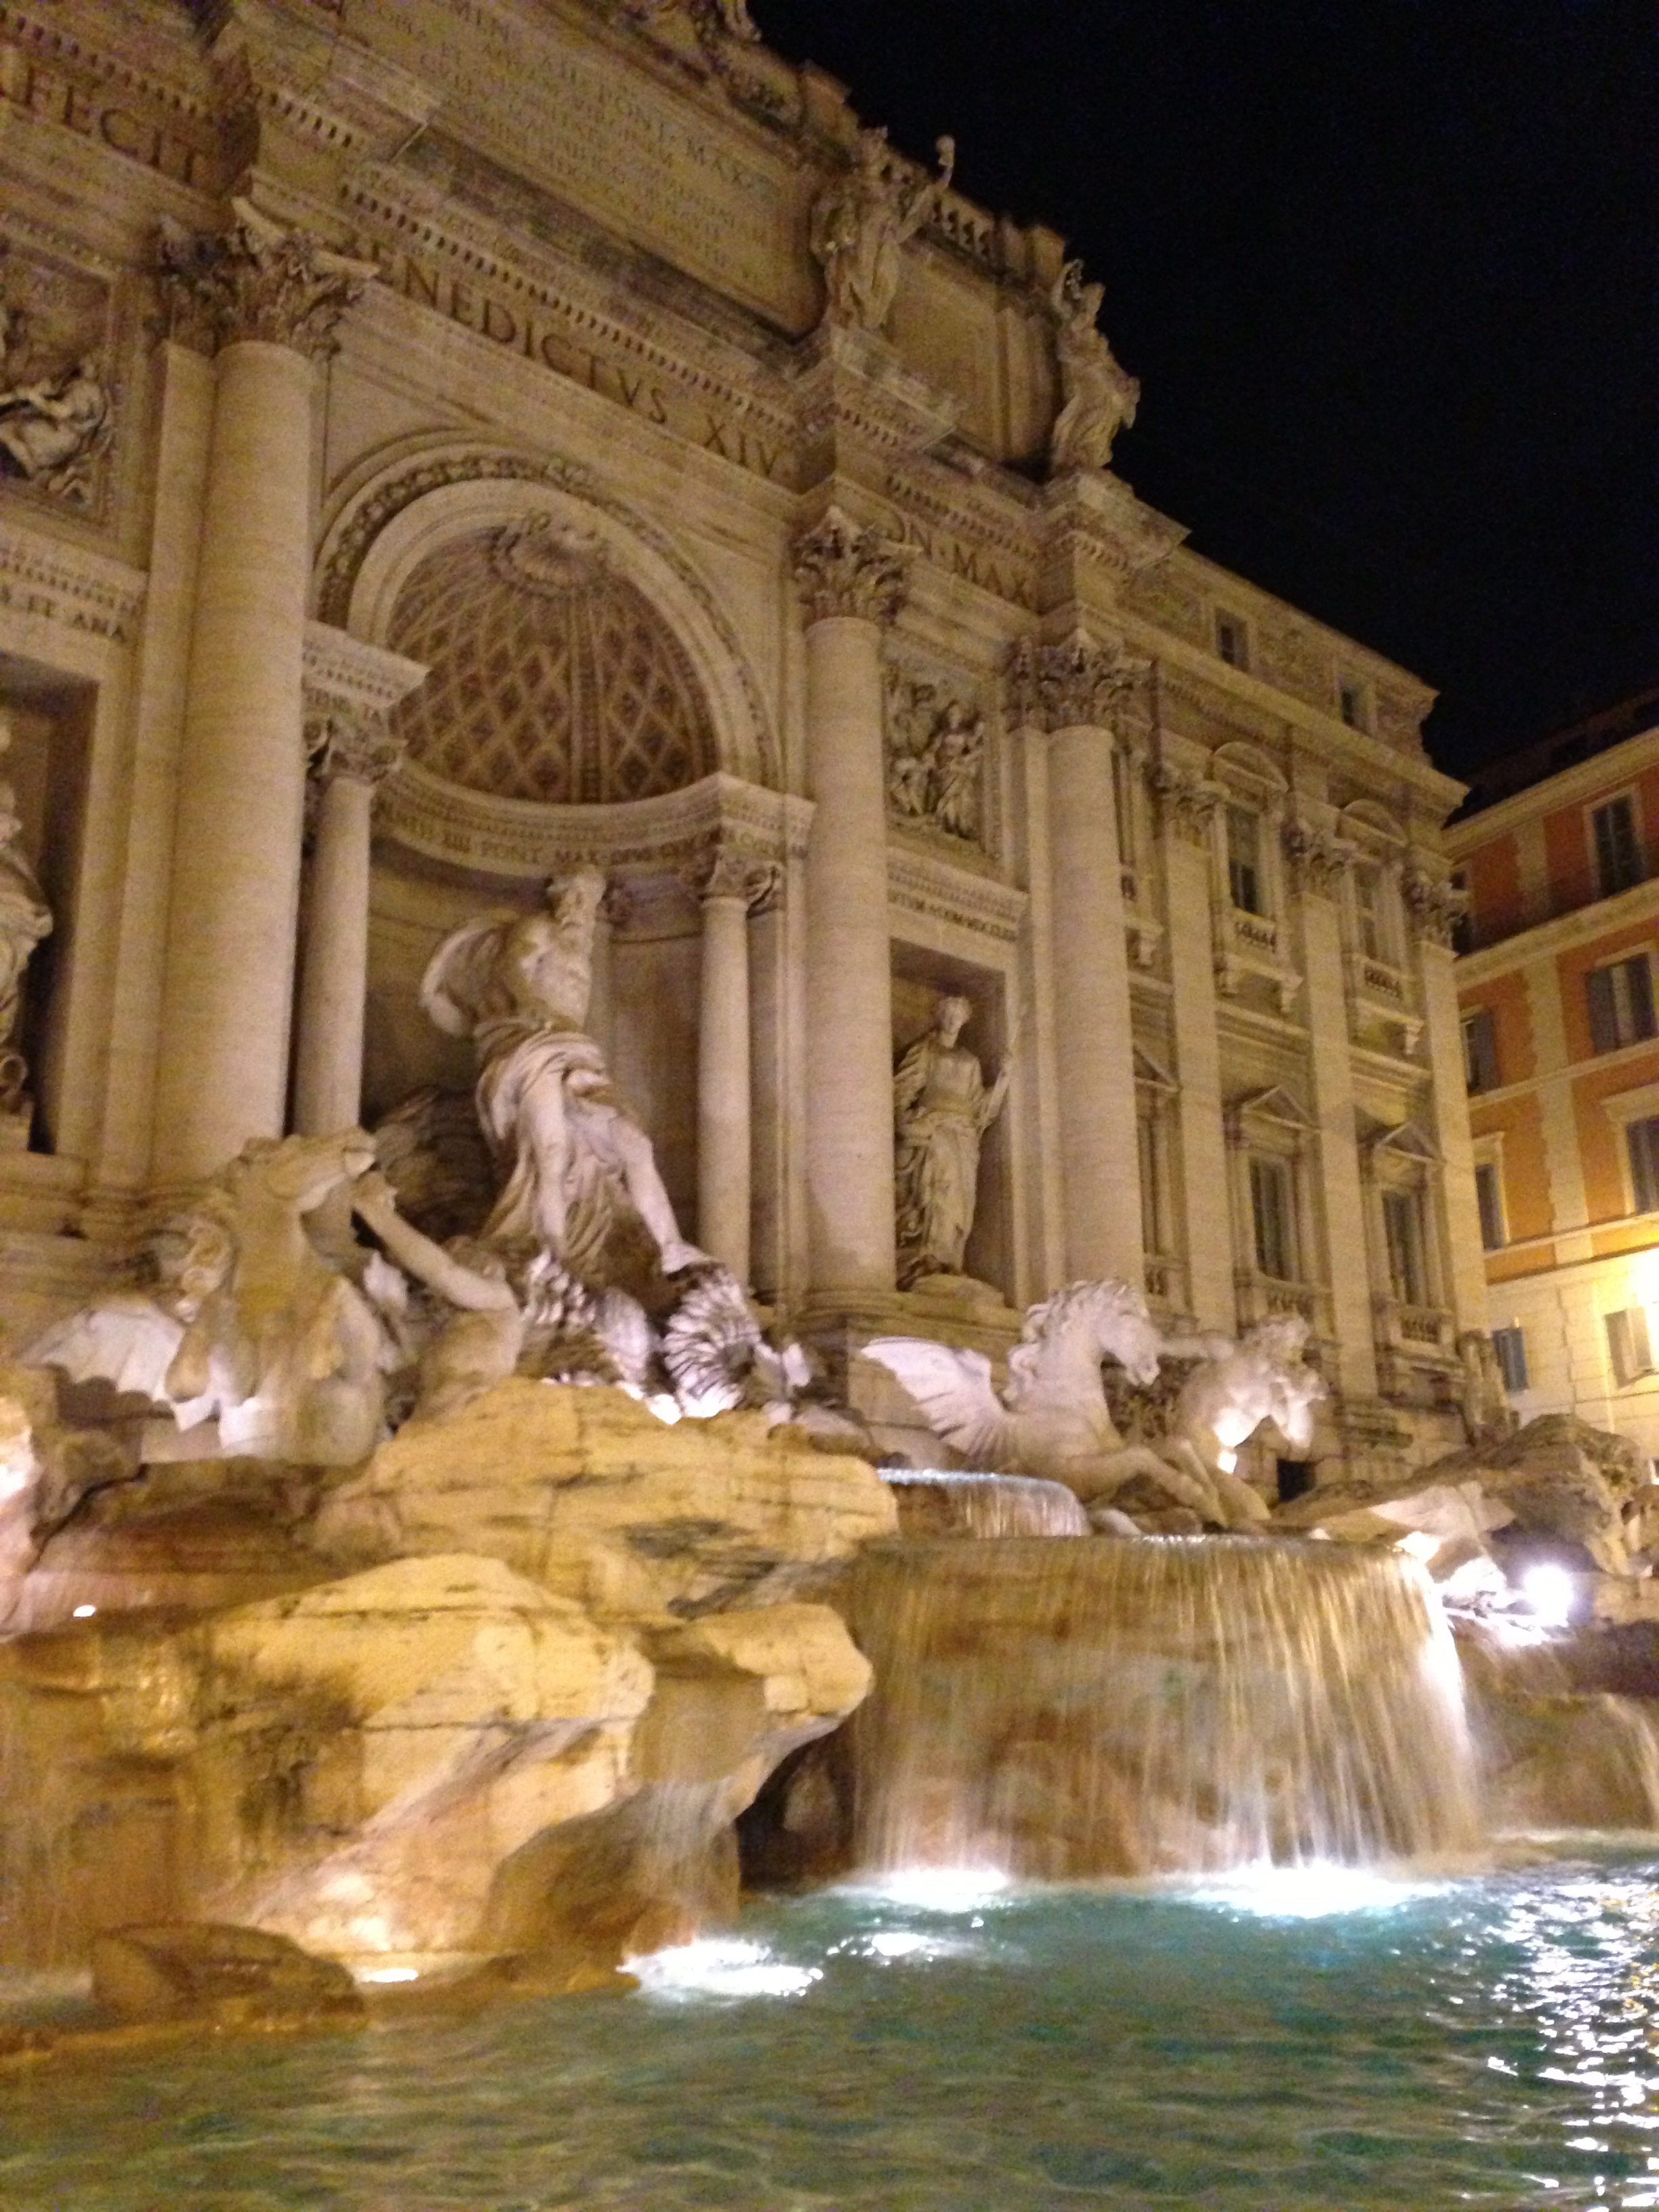
water, architecture, palace, stone, landmark, italy, sightseeing, cathedral, tourism, trevi fountain, sculpture, rome, fountain, roma, basilica, italian, water feature, baroque, ancient rome, ancient history